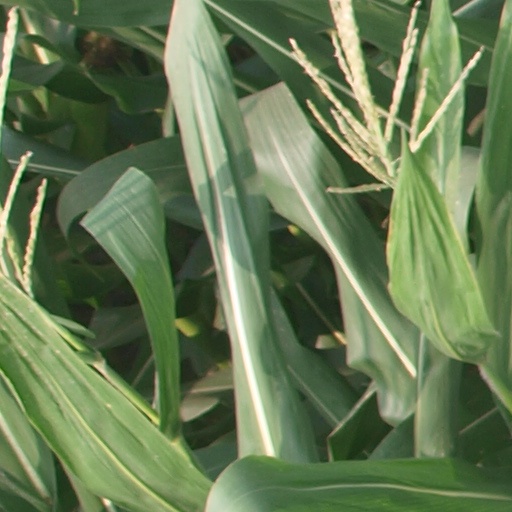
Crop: maize; corn